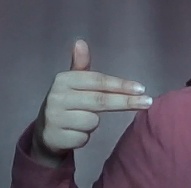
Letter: ghain